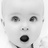
Emotion: surprise